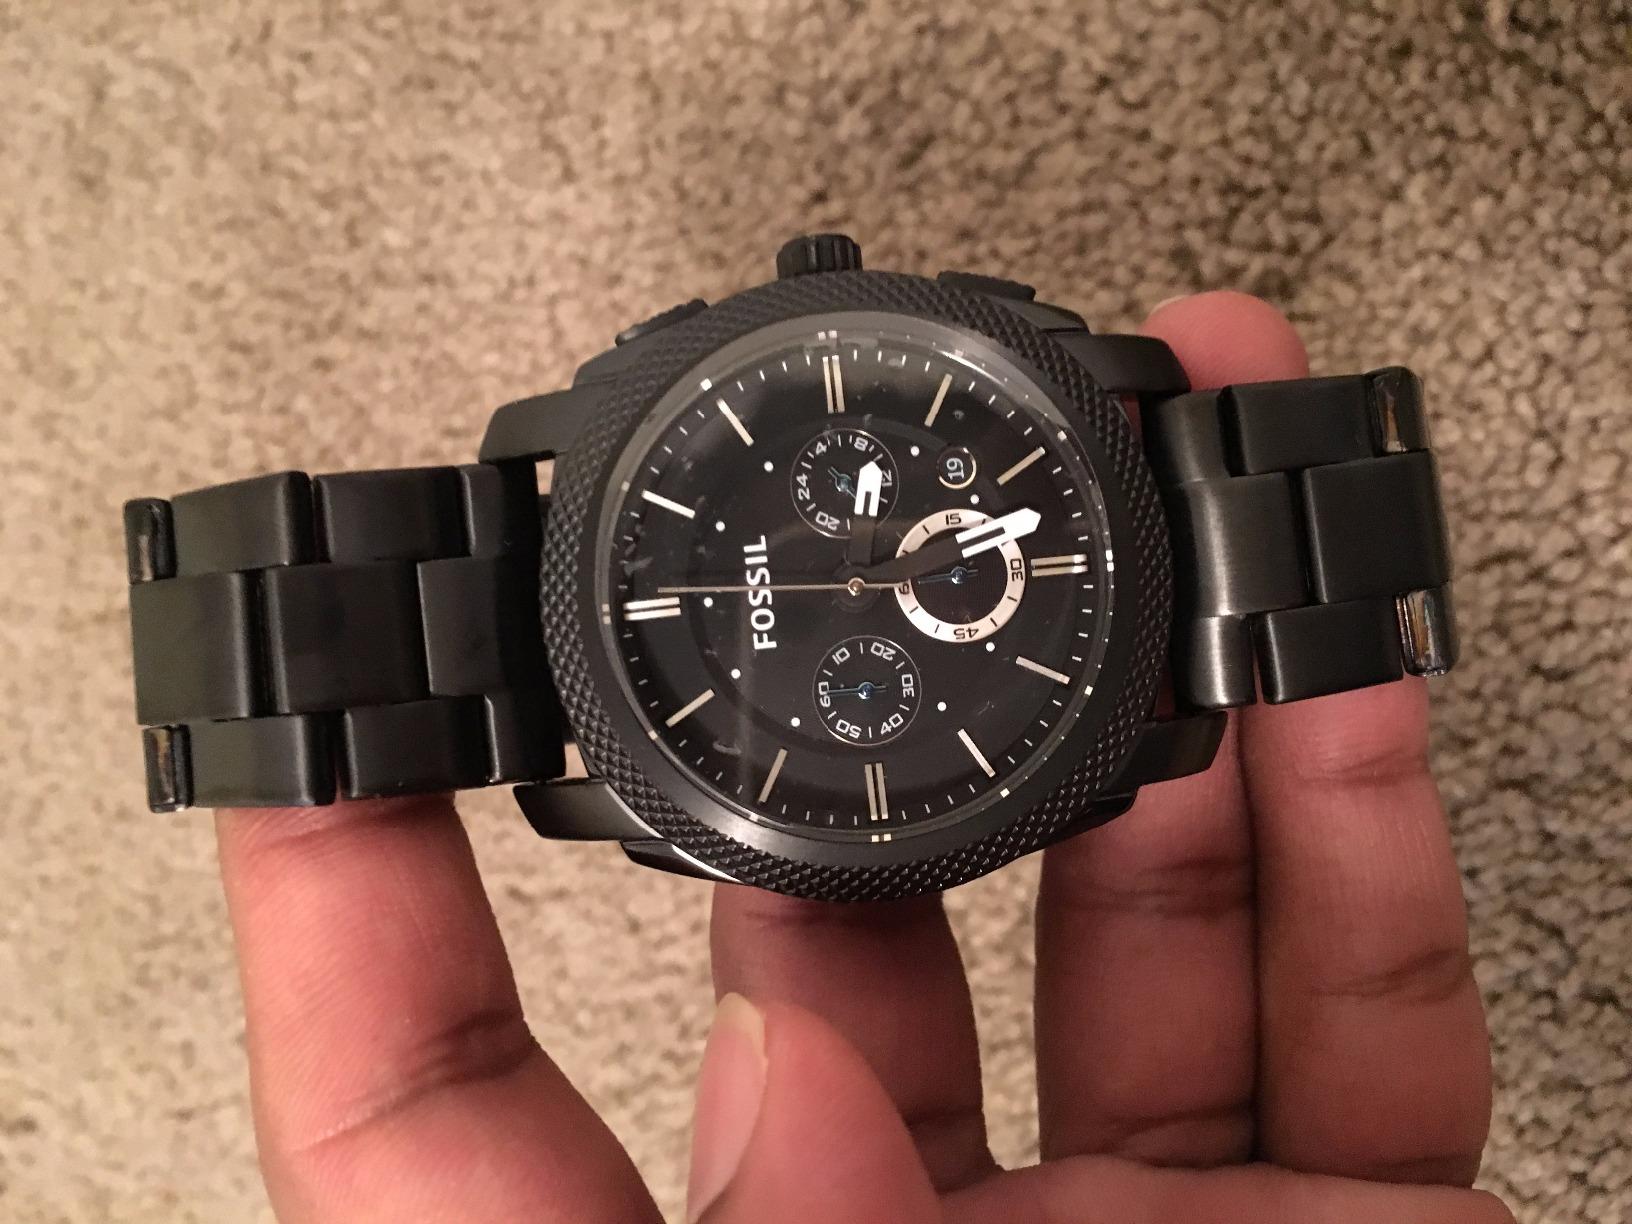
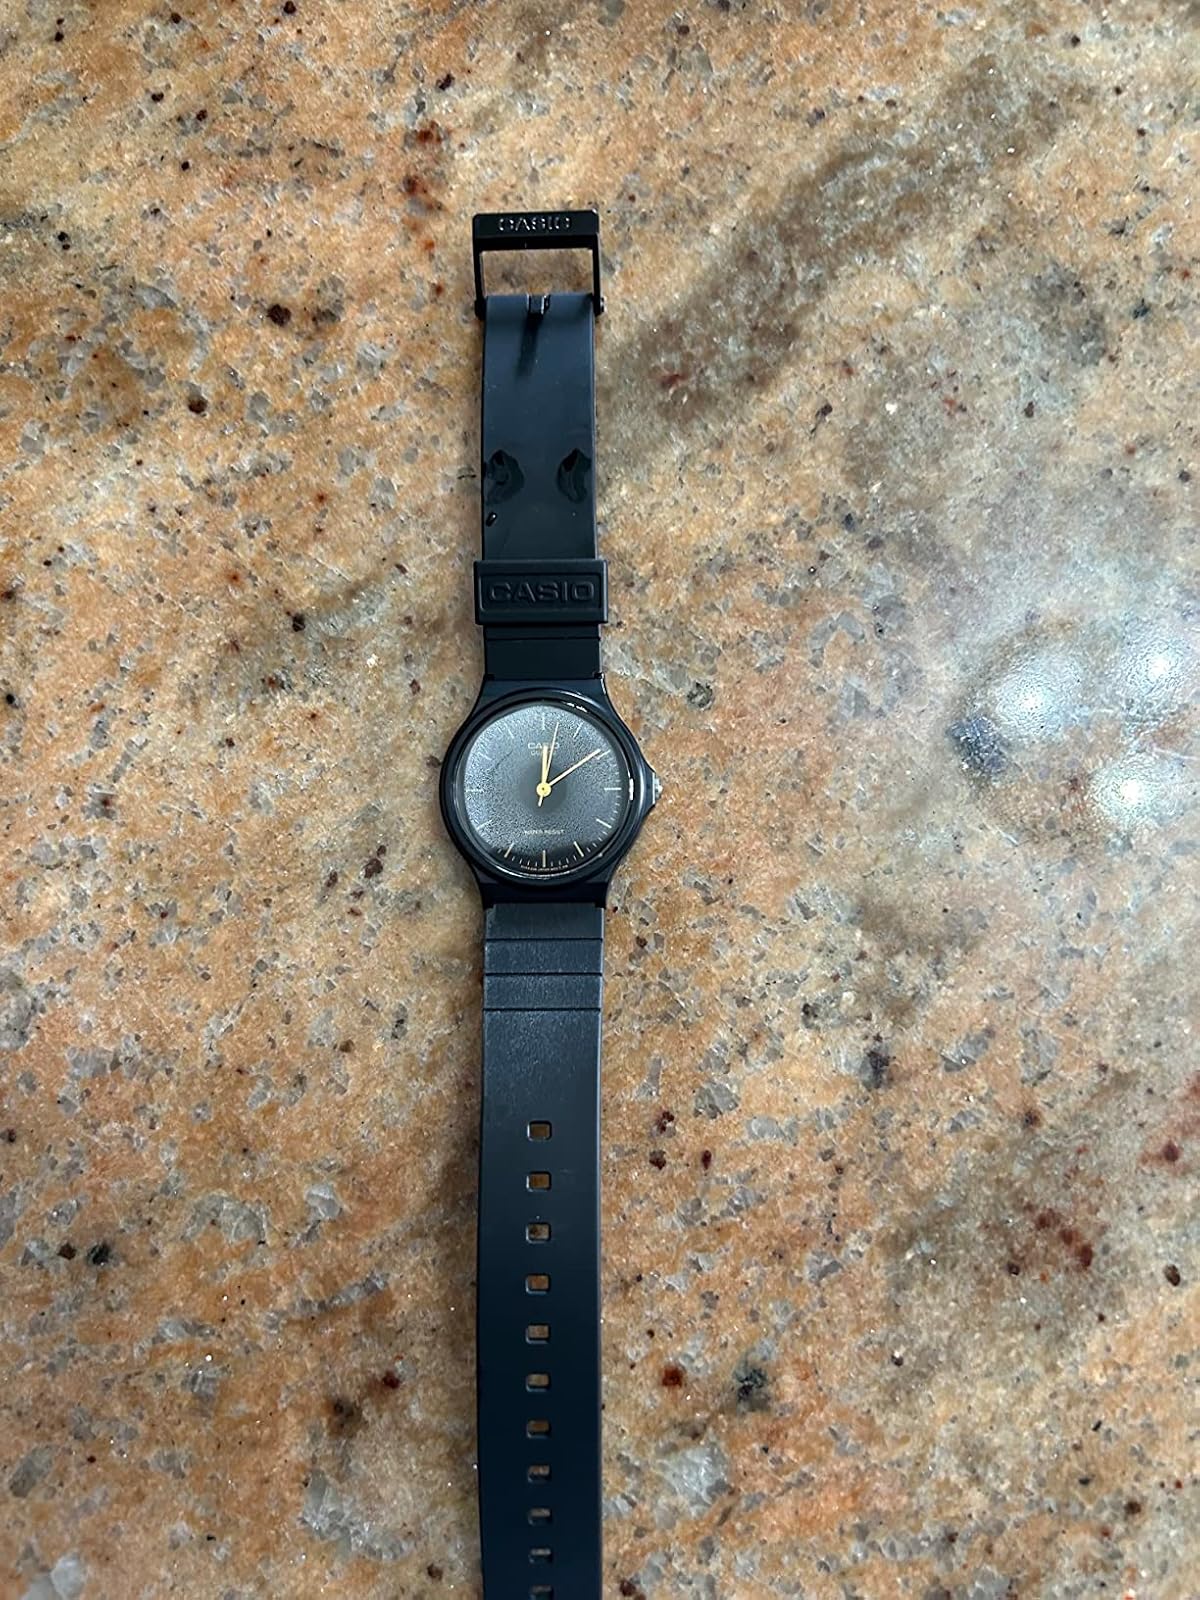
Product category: accessories_watch
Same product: no